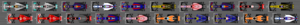
Le Grand Prix automobile d'Australie 2017, disputé le 26 mars 2017 sur le circuit d'Albert Park, est la 957ᵉ épreuve du championnat du monde de Formule 1 courue depuis 1950. Il s'agit de la 33ᵉ édition du Grand Prix d'Australie comptant pour le championnat du monde de Formule 1 et de la première manche du championnat 2017.